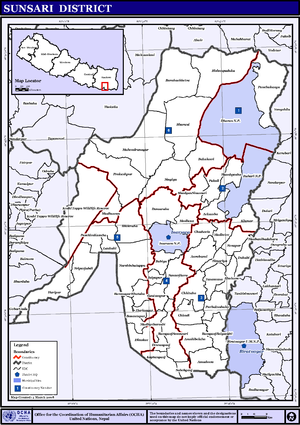
Sunsari District
Sunsari District
Sunsari District er et af Nepals 75 administrative og politiske regioner, betegnet distrikter. Sunsari er et distrikt i lavlandet Terai, som ligger i Kosi Zone i Eastern Development Region.